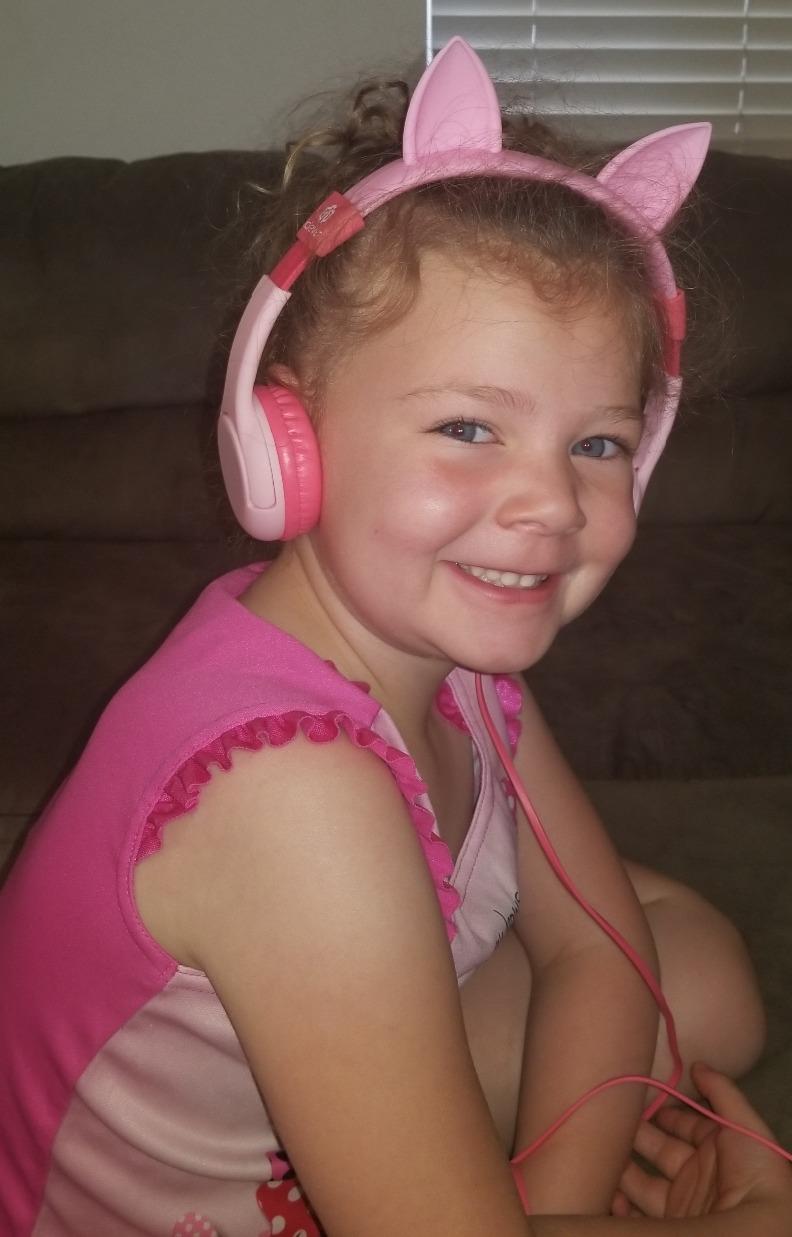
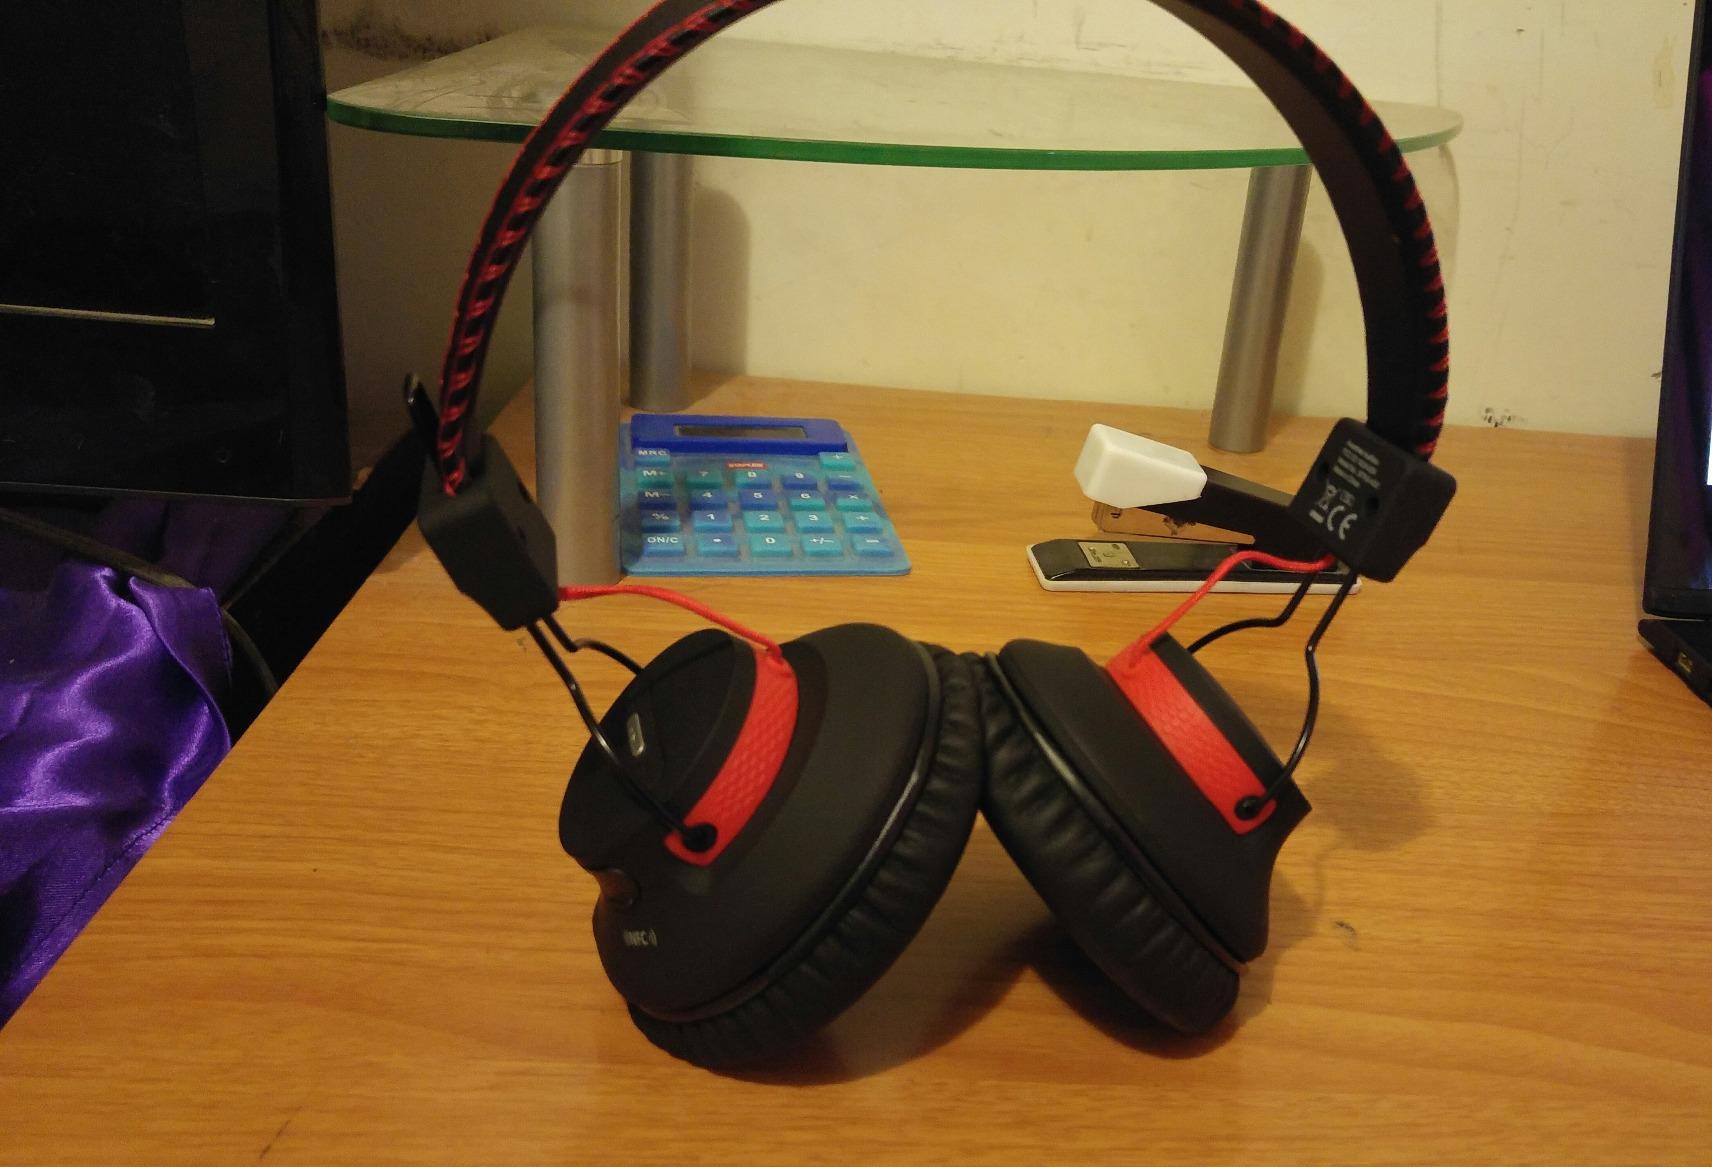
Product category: headphones
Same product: no